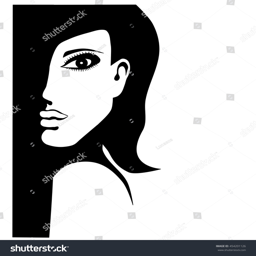
profile of a woman in shadow